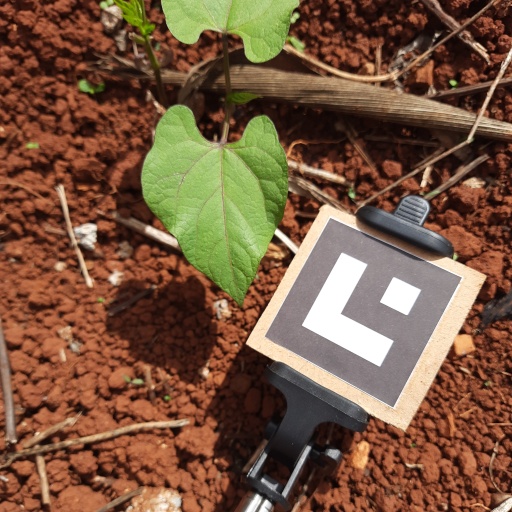
Observations: wavy surface, no eating holes, under sunlight